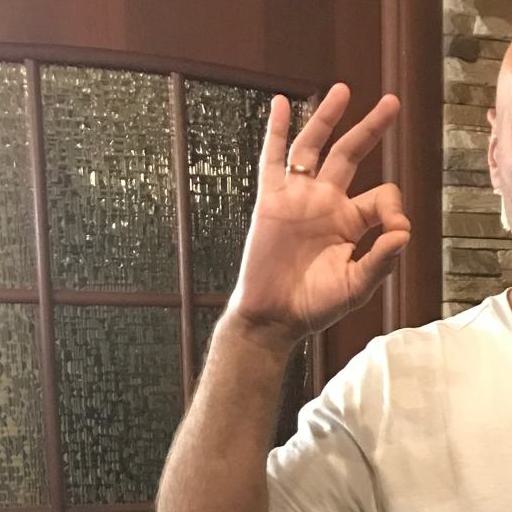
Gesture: ok